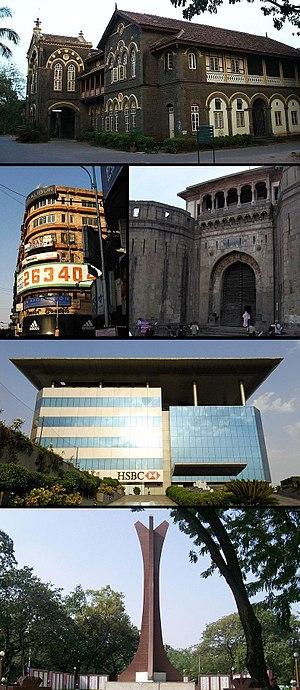
Pune, aussi appelé Poona et anciennement nommée Punevadi, est la deuxième ville de l'État indien du Maharashtra après Bombay, à 120 km au sud-est de laquelle elle se situe, et la huitième plus grande métropole d'Inde. Ses 3,75 millions d'habitants, les Punekaris, parlent dans leur grande majorité le marâthî.